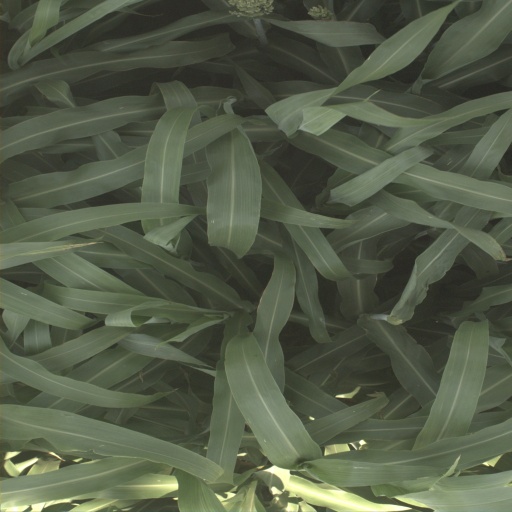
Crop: sorghum